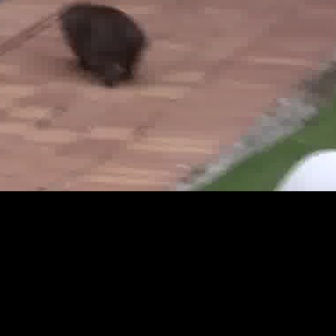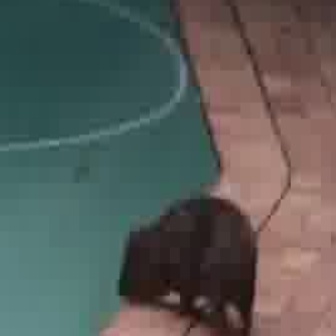
  Please identify the target specified by the bounding box [58,2,141,85] in the first image and locate it in the second image. Return the coordinates in [x_min,y_min,x_max,y_max] format.
Answer: [114,193,255,334]